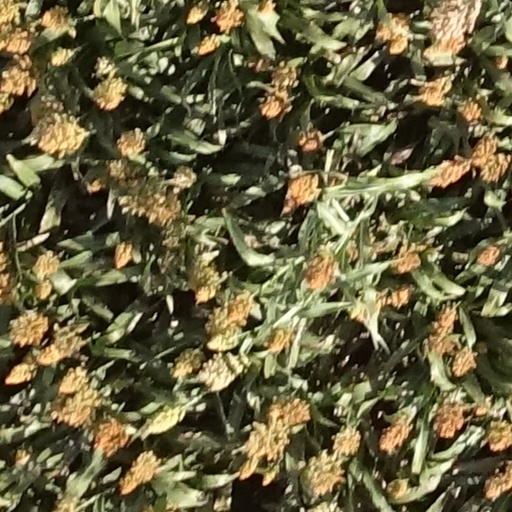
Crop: sorghum